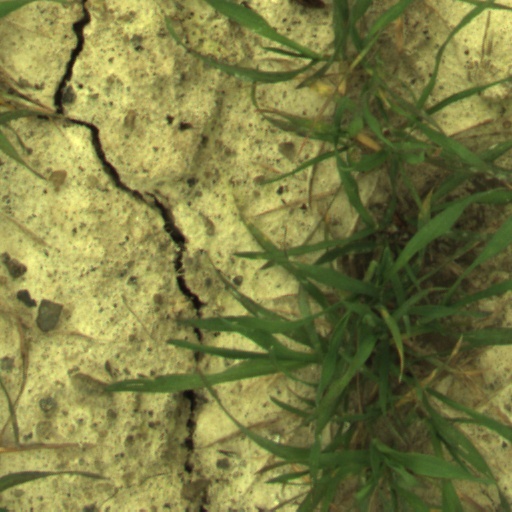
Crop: wheat